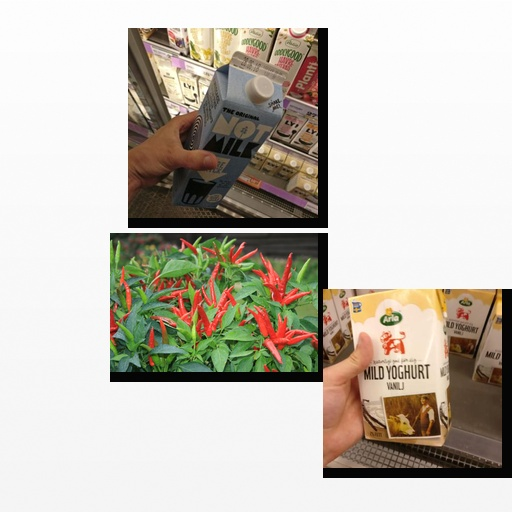
Food items: chili_pepper, vanilla_yoghurt, oat_milk